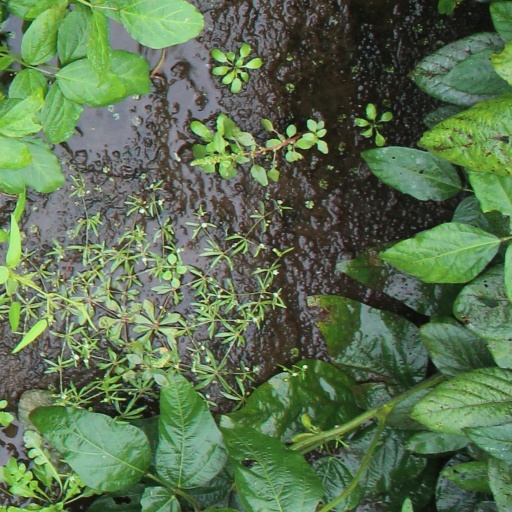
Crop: soybean